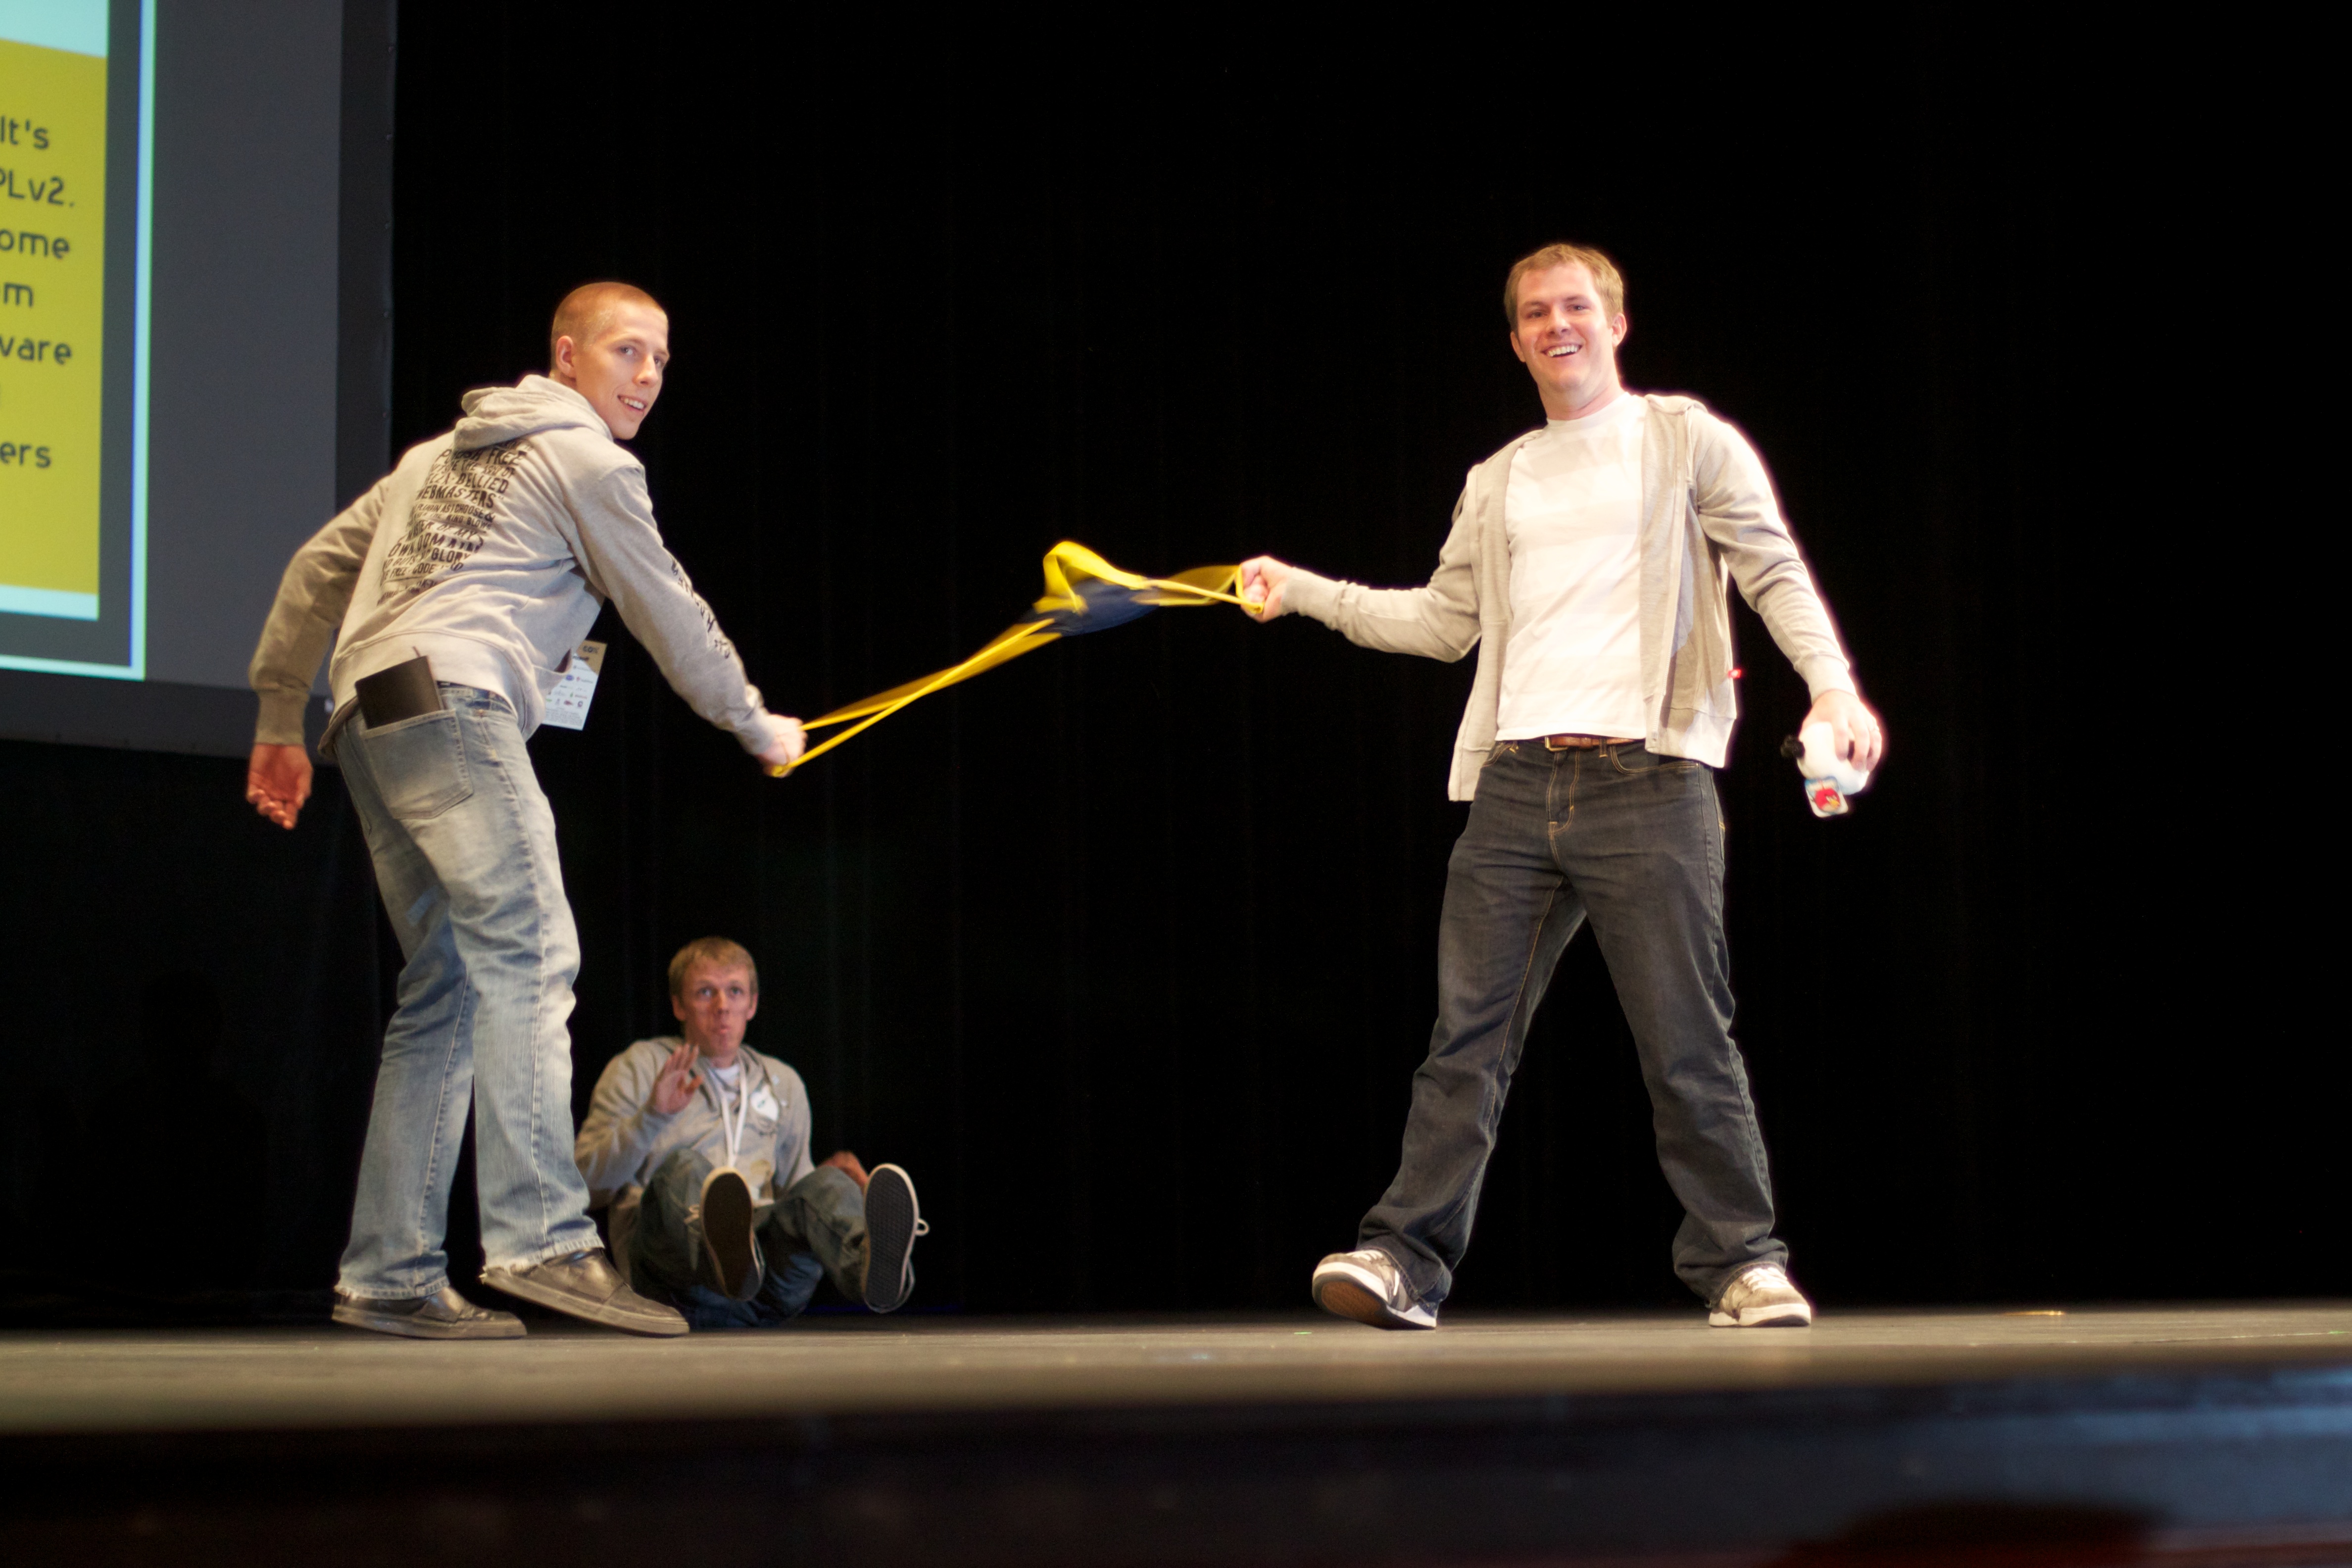
performance art, theatre, stage, performance, wcphx, entertainment, performing arts, choreography, musical theatre